Zafarnama (Shami biography)

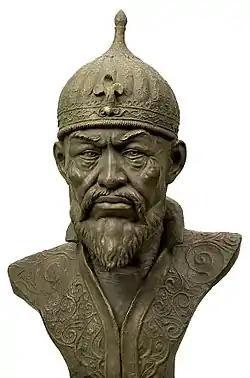
Timur reconstruction by Mikhail Gerasimov

The Zafarnama is a biography of Timur written by the historian Nizam al-Din Shami. It served as the basis for a later and better-known "Zafarnama" by Sharaf ad-Din Ali Yazdi.